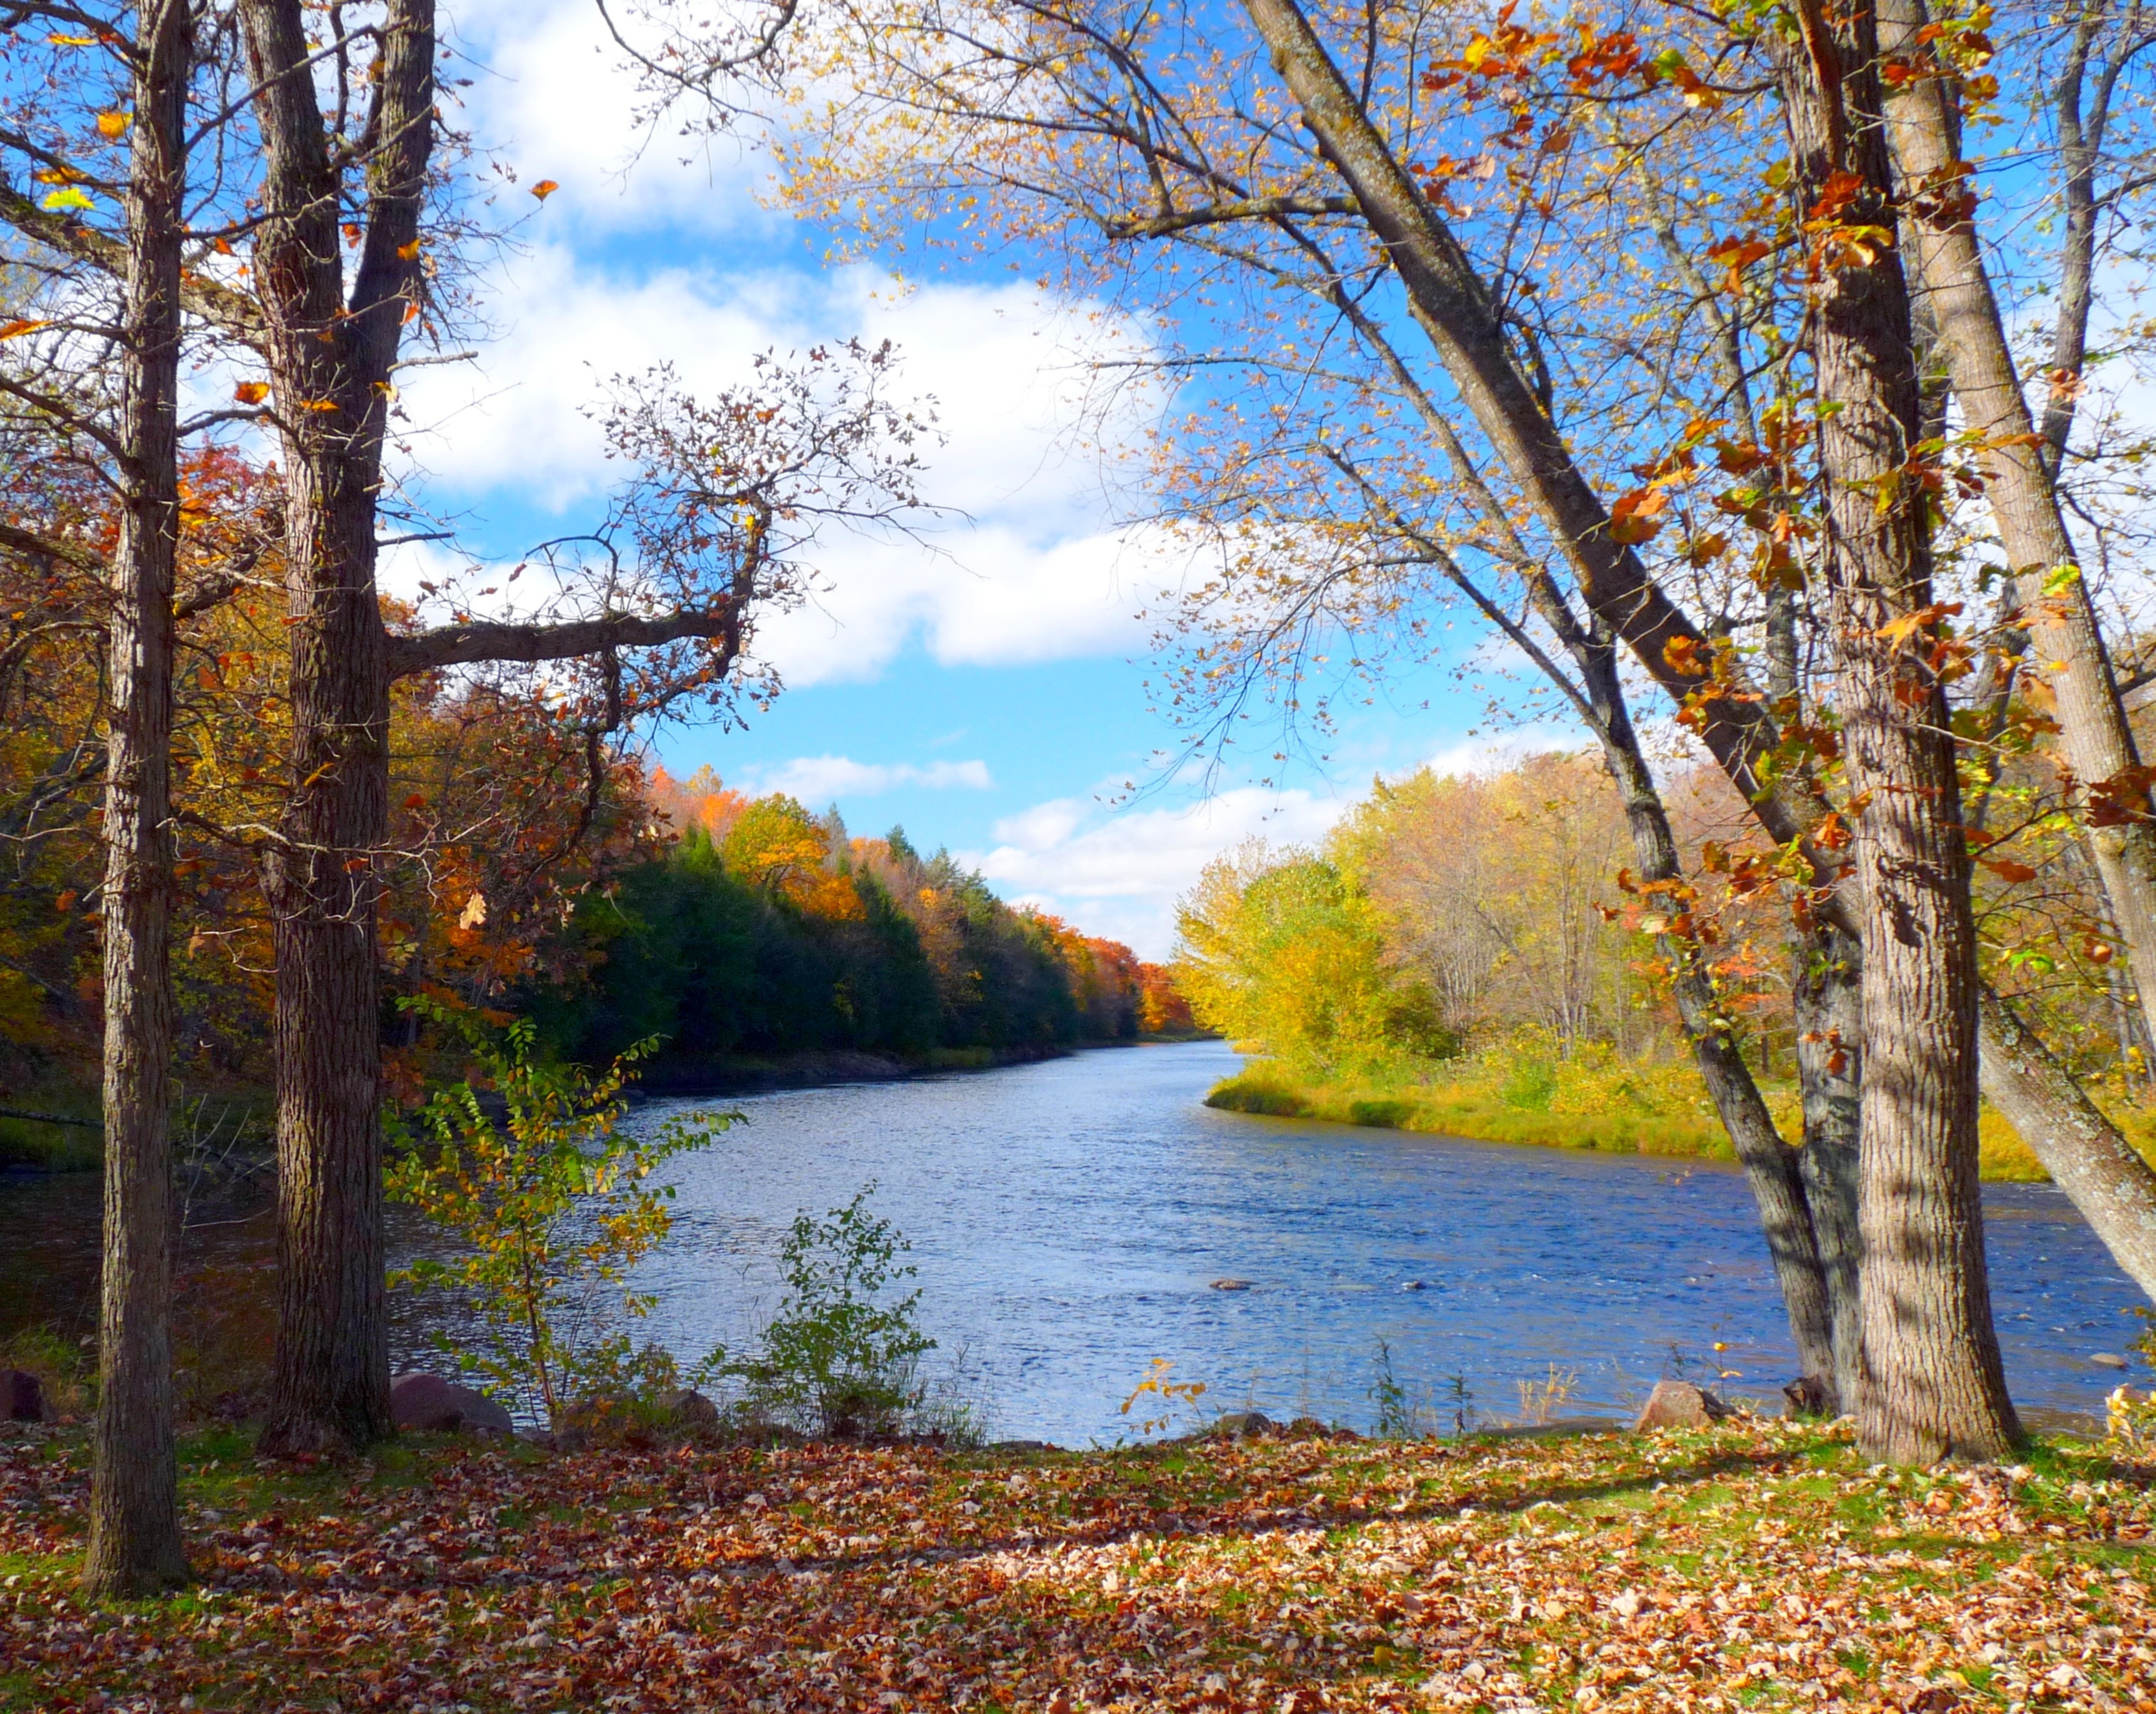
landscape, tree, water, nature, wilderness, sky, meadow, leaf, lake, river, pond, autumn, park, season, clouds, woodland, woody plant